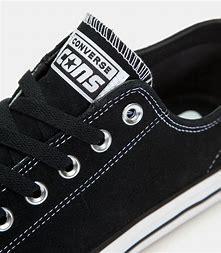
Brand: Converse
Model: Ctas